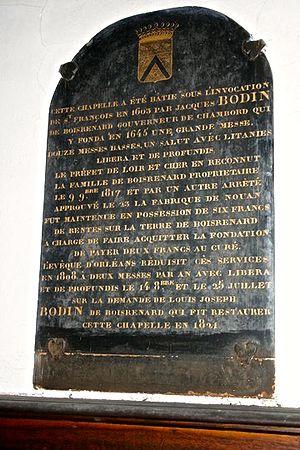
Plaque gravée au XXème siècle commémorant la construction de la chapelle de Boisrenard.
La famille de Bodin olim Bodin est une famille subsistante de la noblesse française.